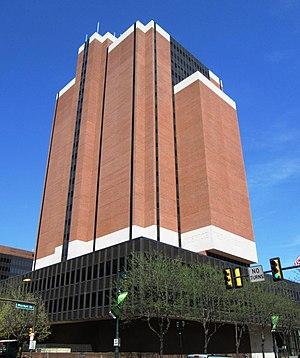
La cour d’appel des États-Unis pour le troisième circuit, sise à Philadelphie, est une cour d'appel fédérale américaine, devant laquelle sont interjetés les appels en provenance des 5 cours de district suivantes :